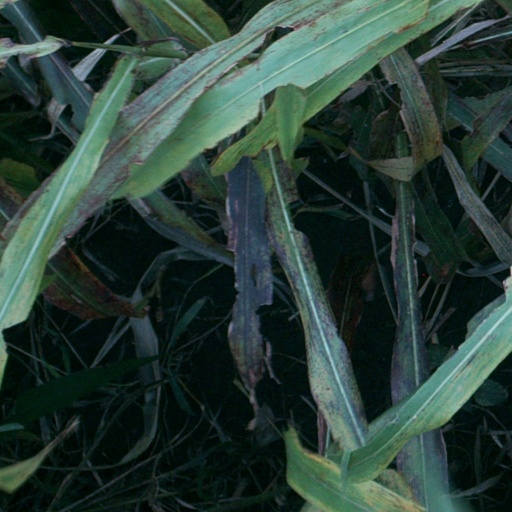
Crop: sorghum